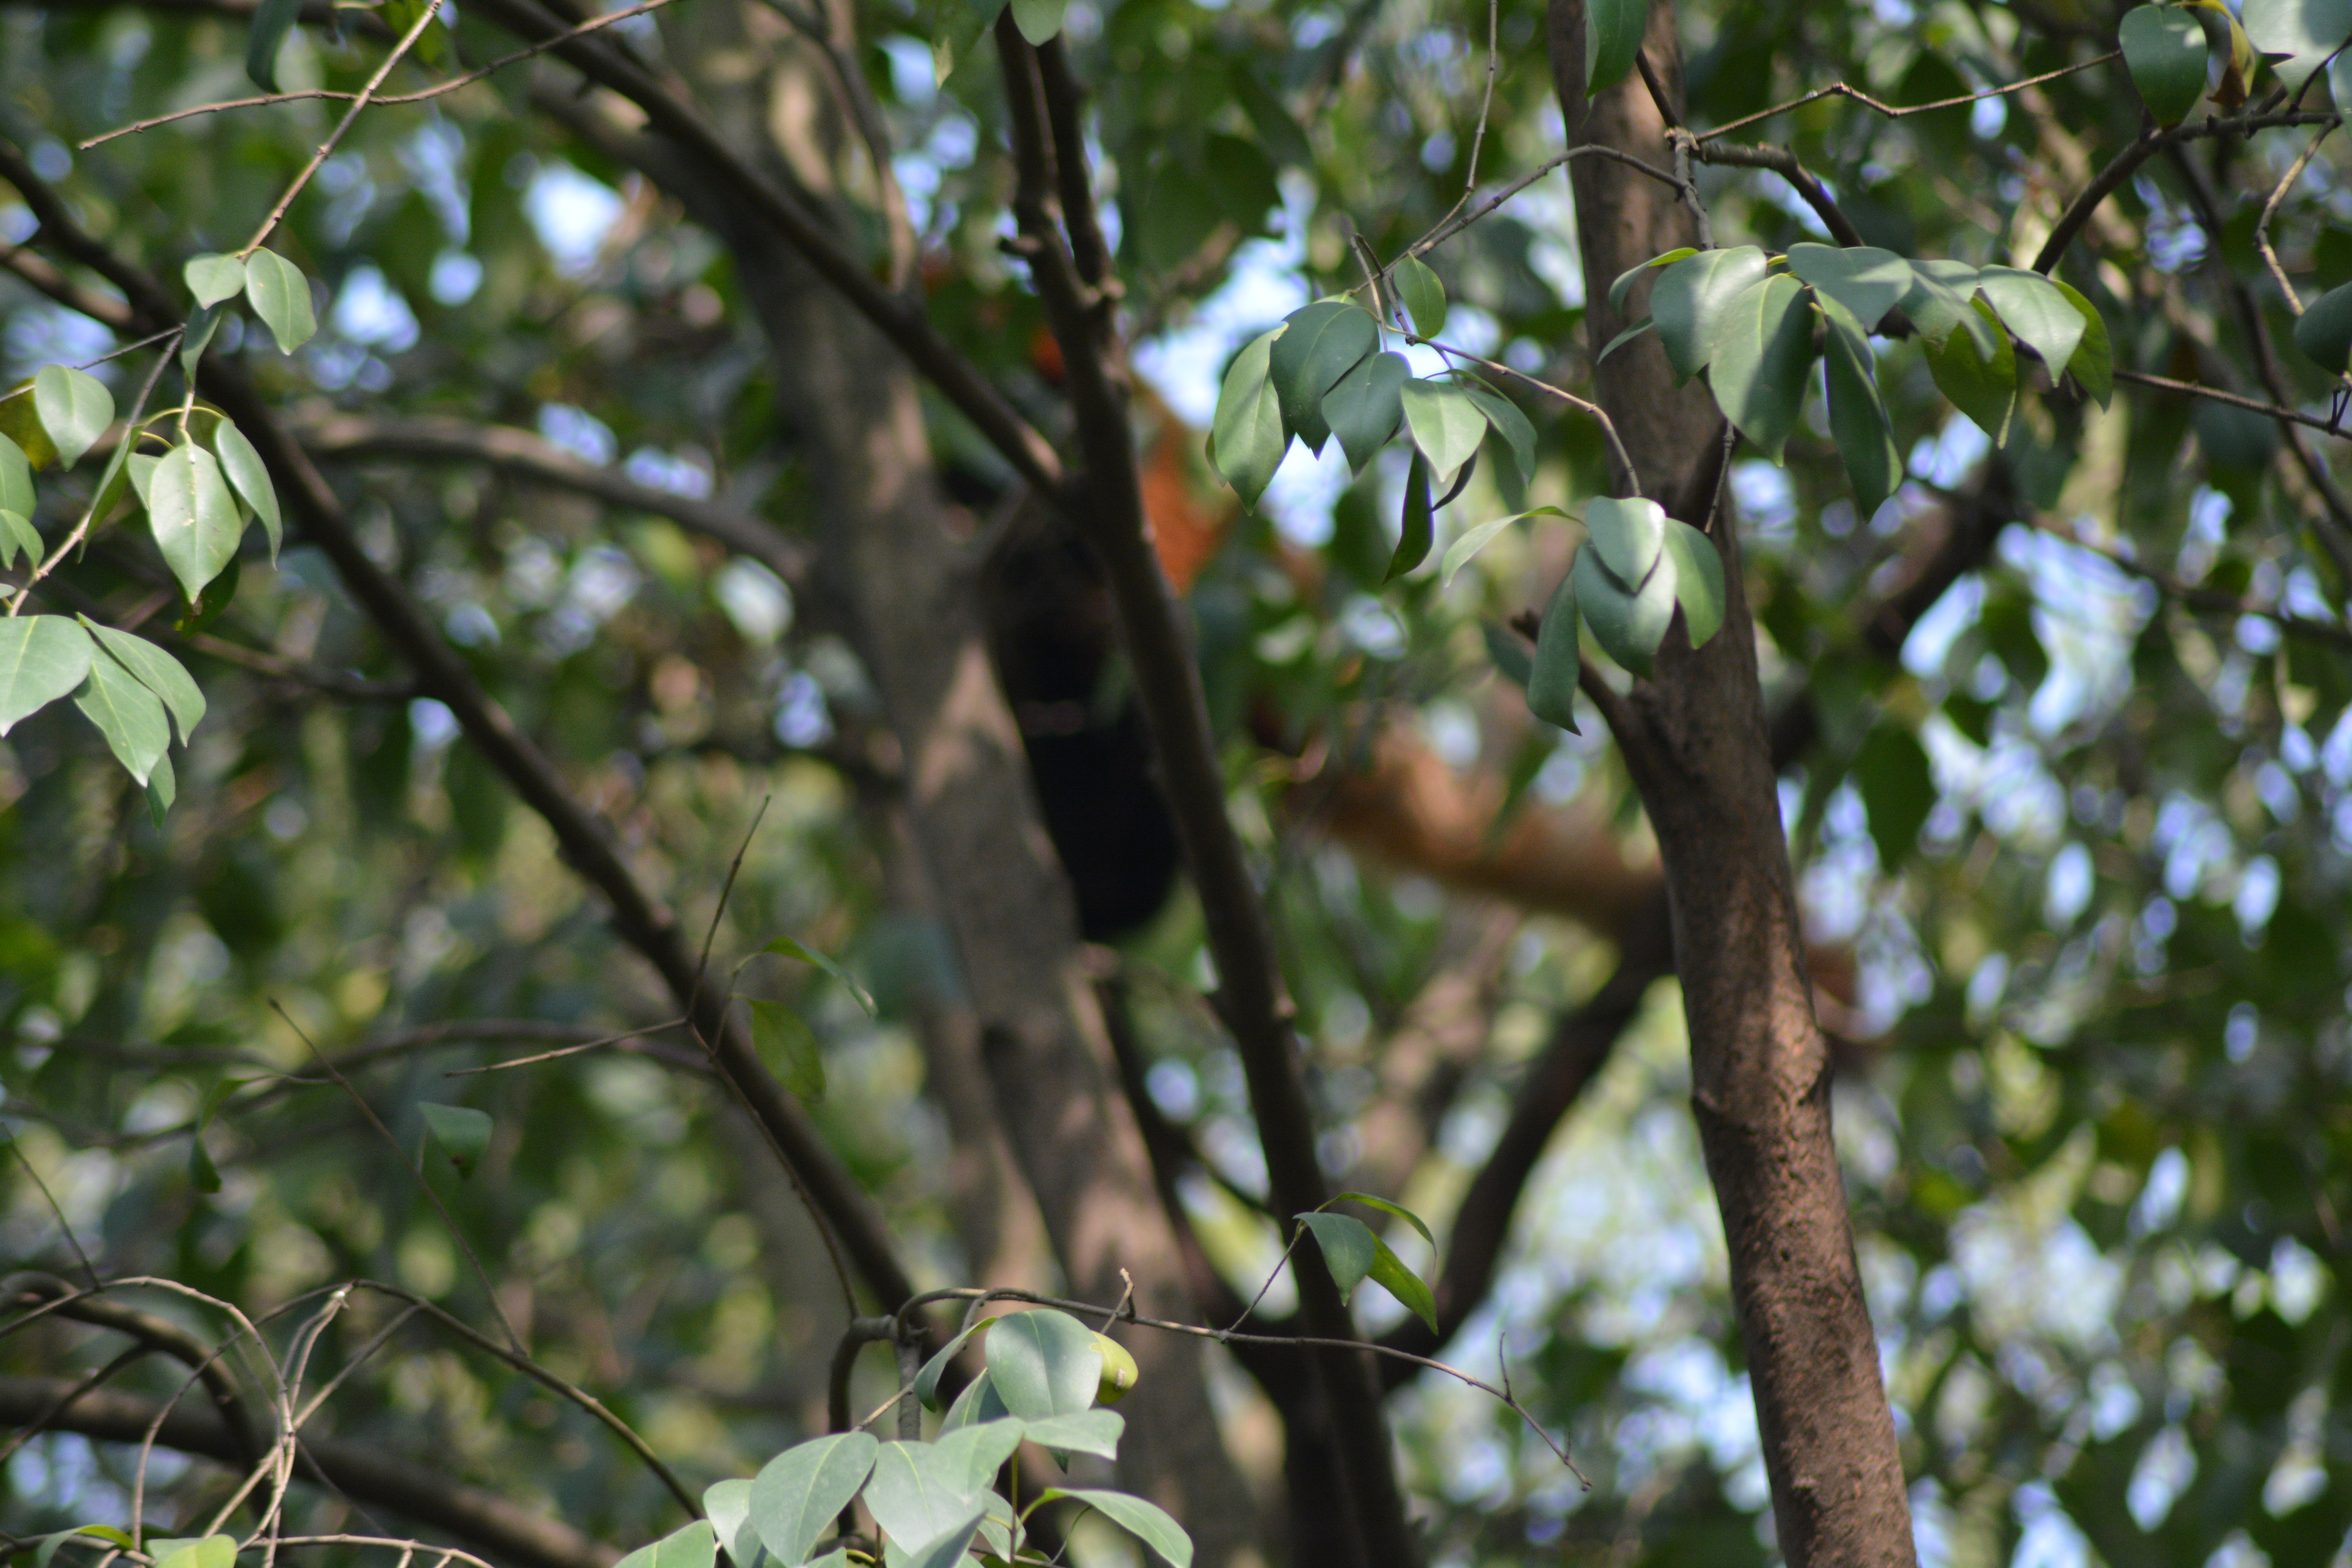
tree, nature, forest, branch, blossom, plant, sunlight, leaf, flower, wildlife, spring, green, jungle, produce, autumn, botany, flora, fauna, rainforest, habitat, flowering plant, woody plant, land plant